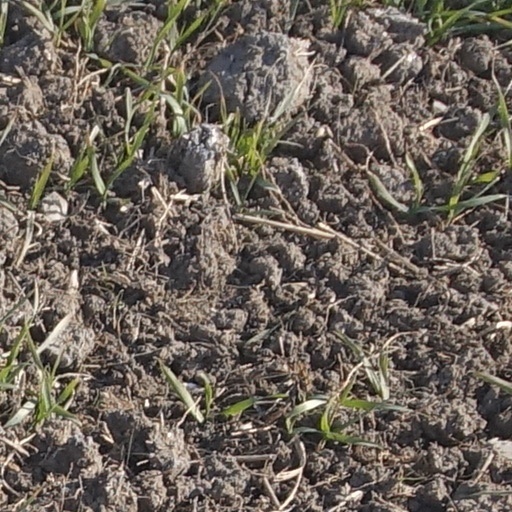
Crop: wheat